Orbital eccentricity

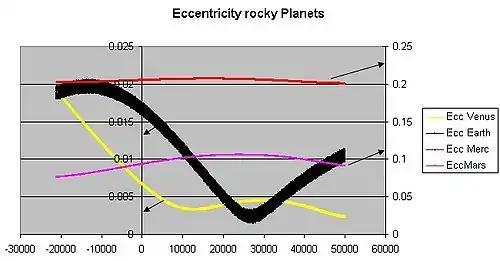
Plot of the changing orbital eccentricities of Mercury, Venus, Earth and Mars over the next 50 000 years. The arrows indicate the different scales used, as the eccentricities of Mercury and Mars are much greater than those of Venus and Earth. The 0 point on x-axis in this plot is the year 2007.

The table lists the values for all planets and dwarf planets, and selected asteroids, comets, and moons. Mercury has the greatest orbital eccentricity of any planet in the Solar System ("e" = ), followed by Mars of . Such eccentricity is sufficient for Mercury to receive twice as much solar irradiation at perihelion compared to aphelion. Before its demotion from planet status in 2006, Pluto was considered to be the planet with the most eccentric orbit ("e" = ). Other Trans-Neptunian objects have significant eccentricity, notably the dwarf planet Eris (0.44). Even further out, Sedna has an extremely-high eccentricity of due to its estimated aphelion of 937 AU and perihelion of about 76 AU, possibly under influence of unknown object(s).